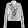
Label: Coat